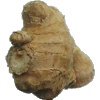
Label: Ginger Root 1